Charles Young (United States Army officer)

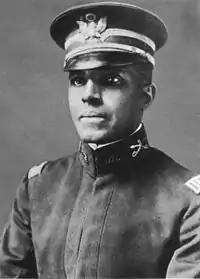
Captain Charles Young in 1903

Young began his service with the Ninth Cavalry, from 1889 to 1890 he served at Fort Robinson, Nebraska, and from 1890 to 1894 at Fort Duchesne, Utah.